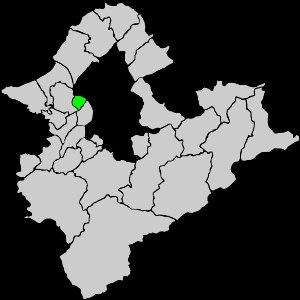
Luzhou, est un district de la ville de Nouveau Taipei, à Taïwan.